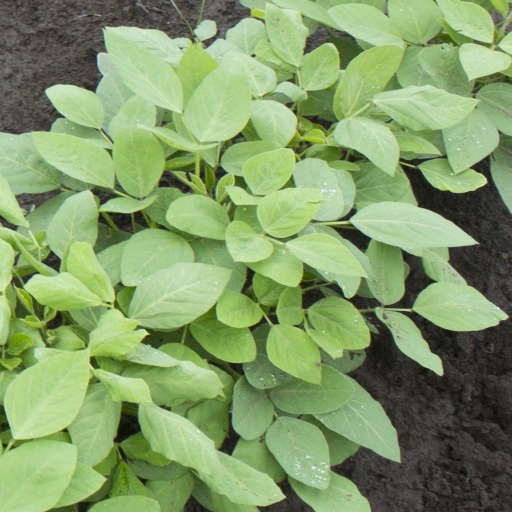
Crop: soybean